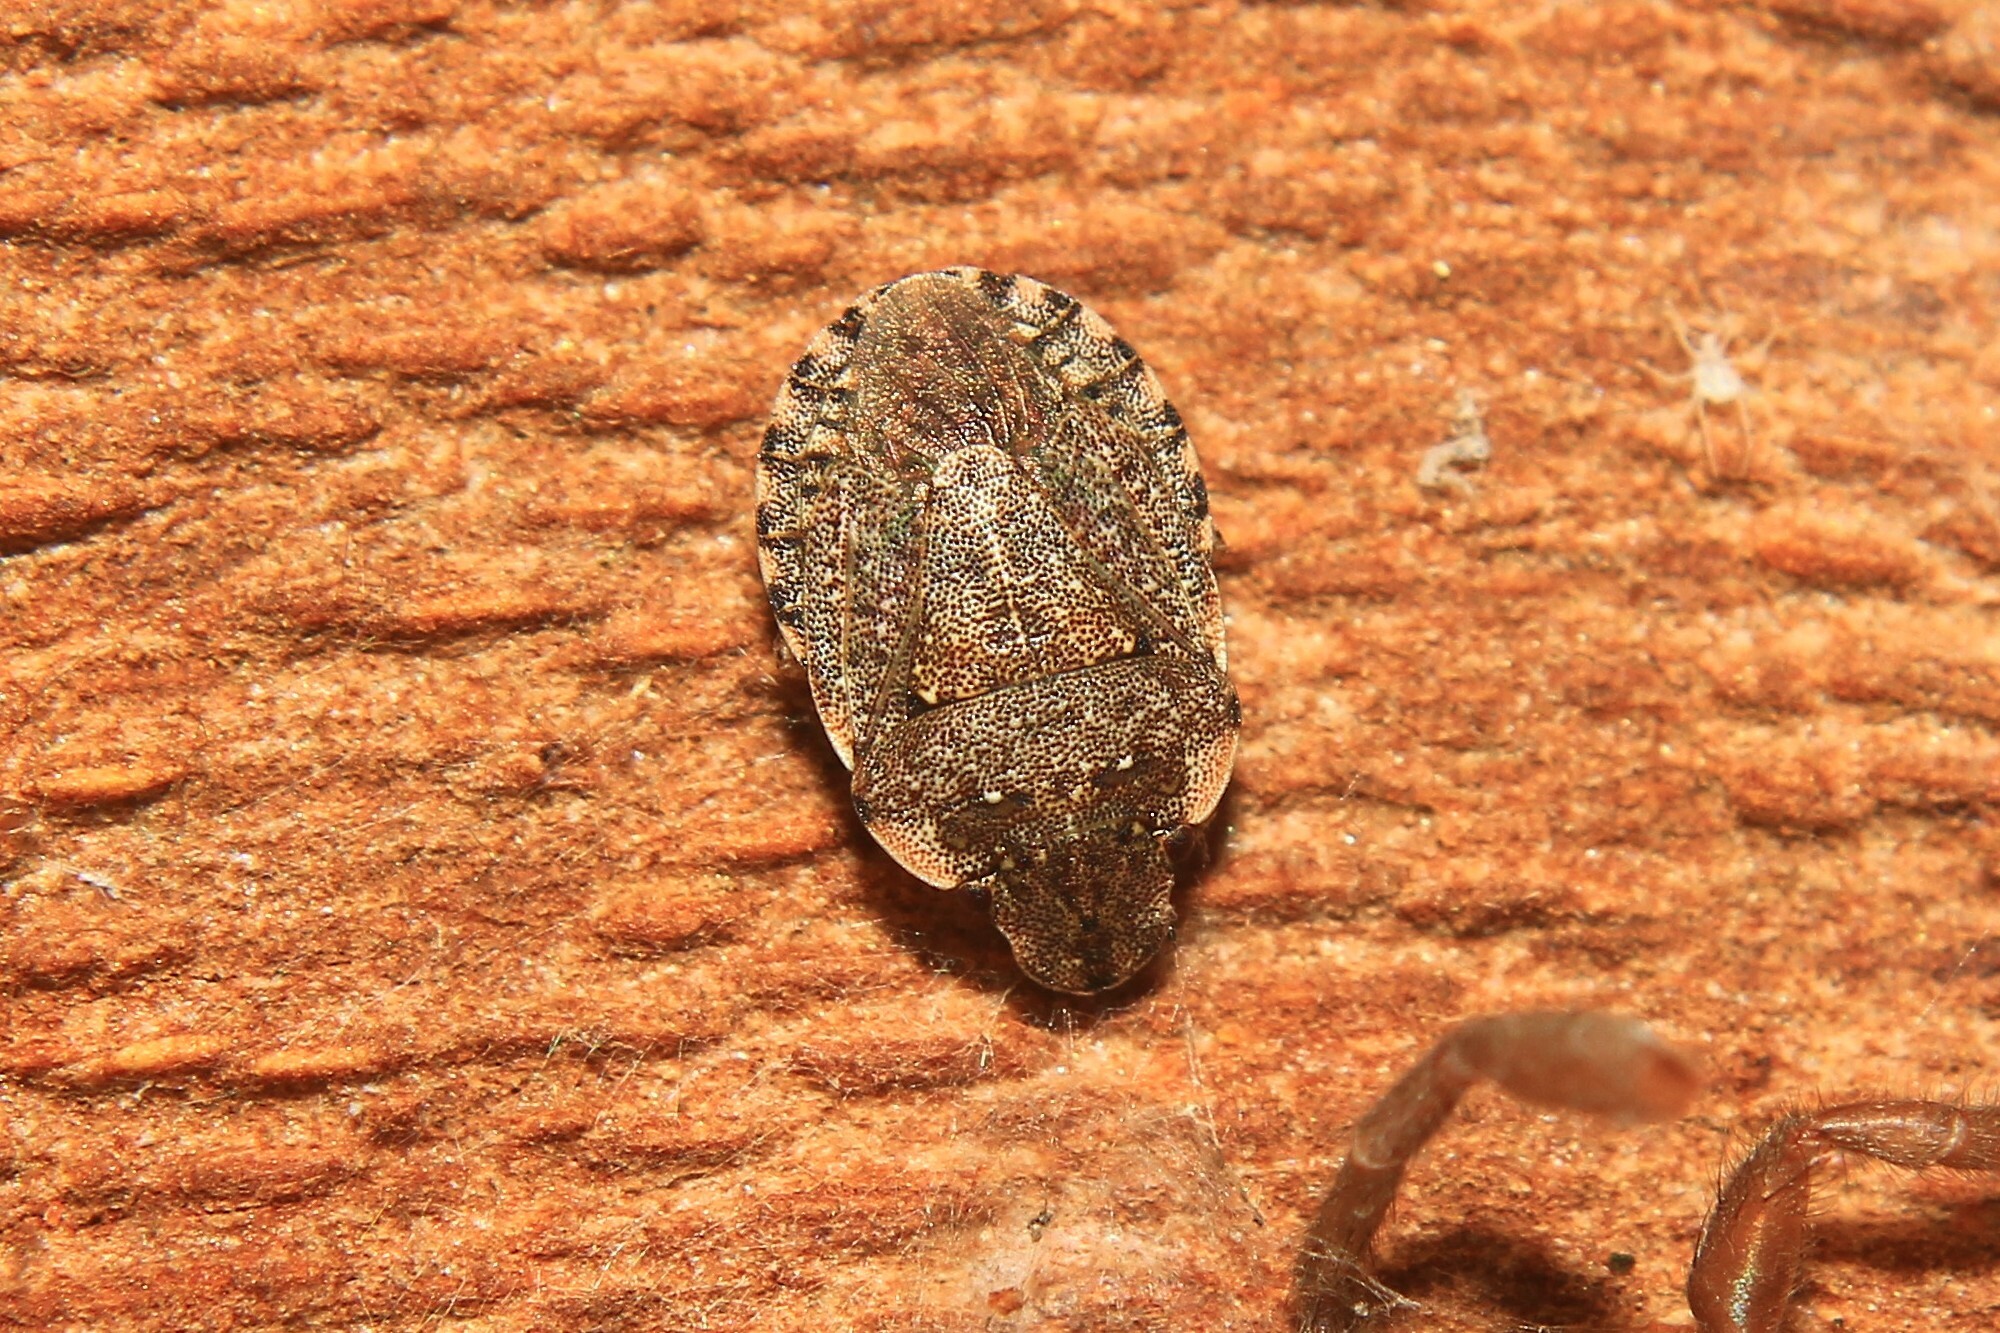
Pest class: stink_bug